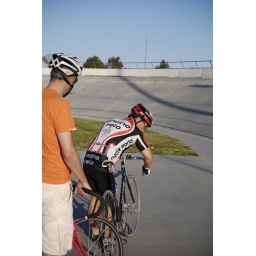
Henry teaching me how to relay. Black line, red line, elbow, look over the shoulder, blue line and down.